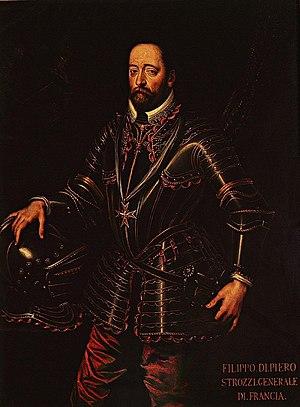
Portrait de Philippe Strozzi. Recueil. Portraits dessinés de la Cour de France, Bibliothèque nationale de France (BNF).
Philippe Strozzi, ou Filippo di Piero Strozzi, est un condottiere italien, cousin de Catherine de Médicis, fils de Pierre Strozzi et membre de la famille florentine des Strozzi, qui servit la France.